PNG

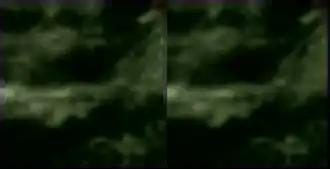
A demonstration of the color depth in a PNG file, in bits per channel. Left: 8 bits; Right: 16 bits. Note the artifacts, adjusted contrast for clarity.

A PNG file starts with an eight-byte signature (refer to hex editor image on the right):